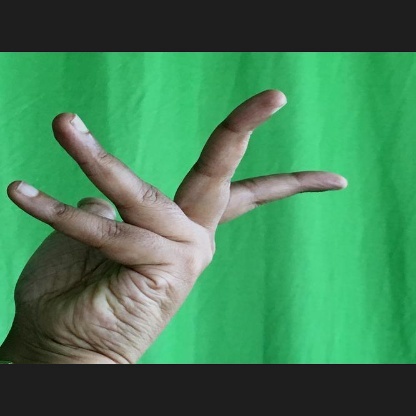
Mudra: Alapadmam